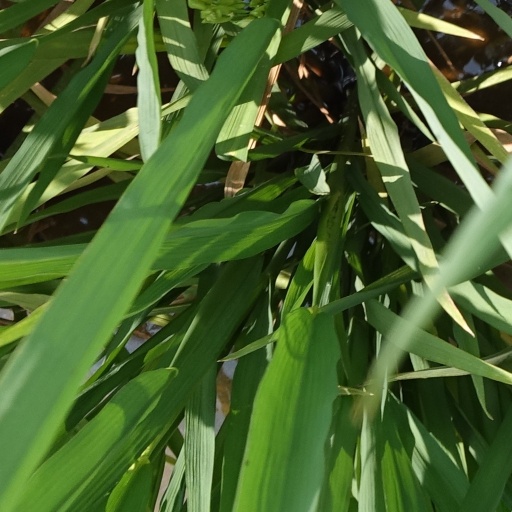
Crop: rice